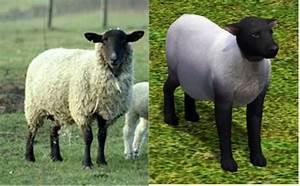
sheep